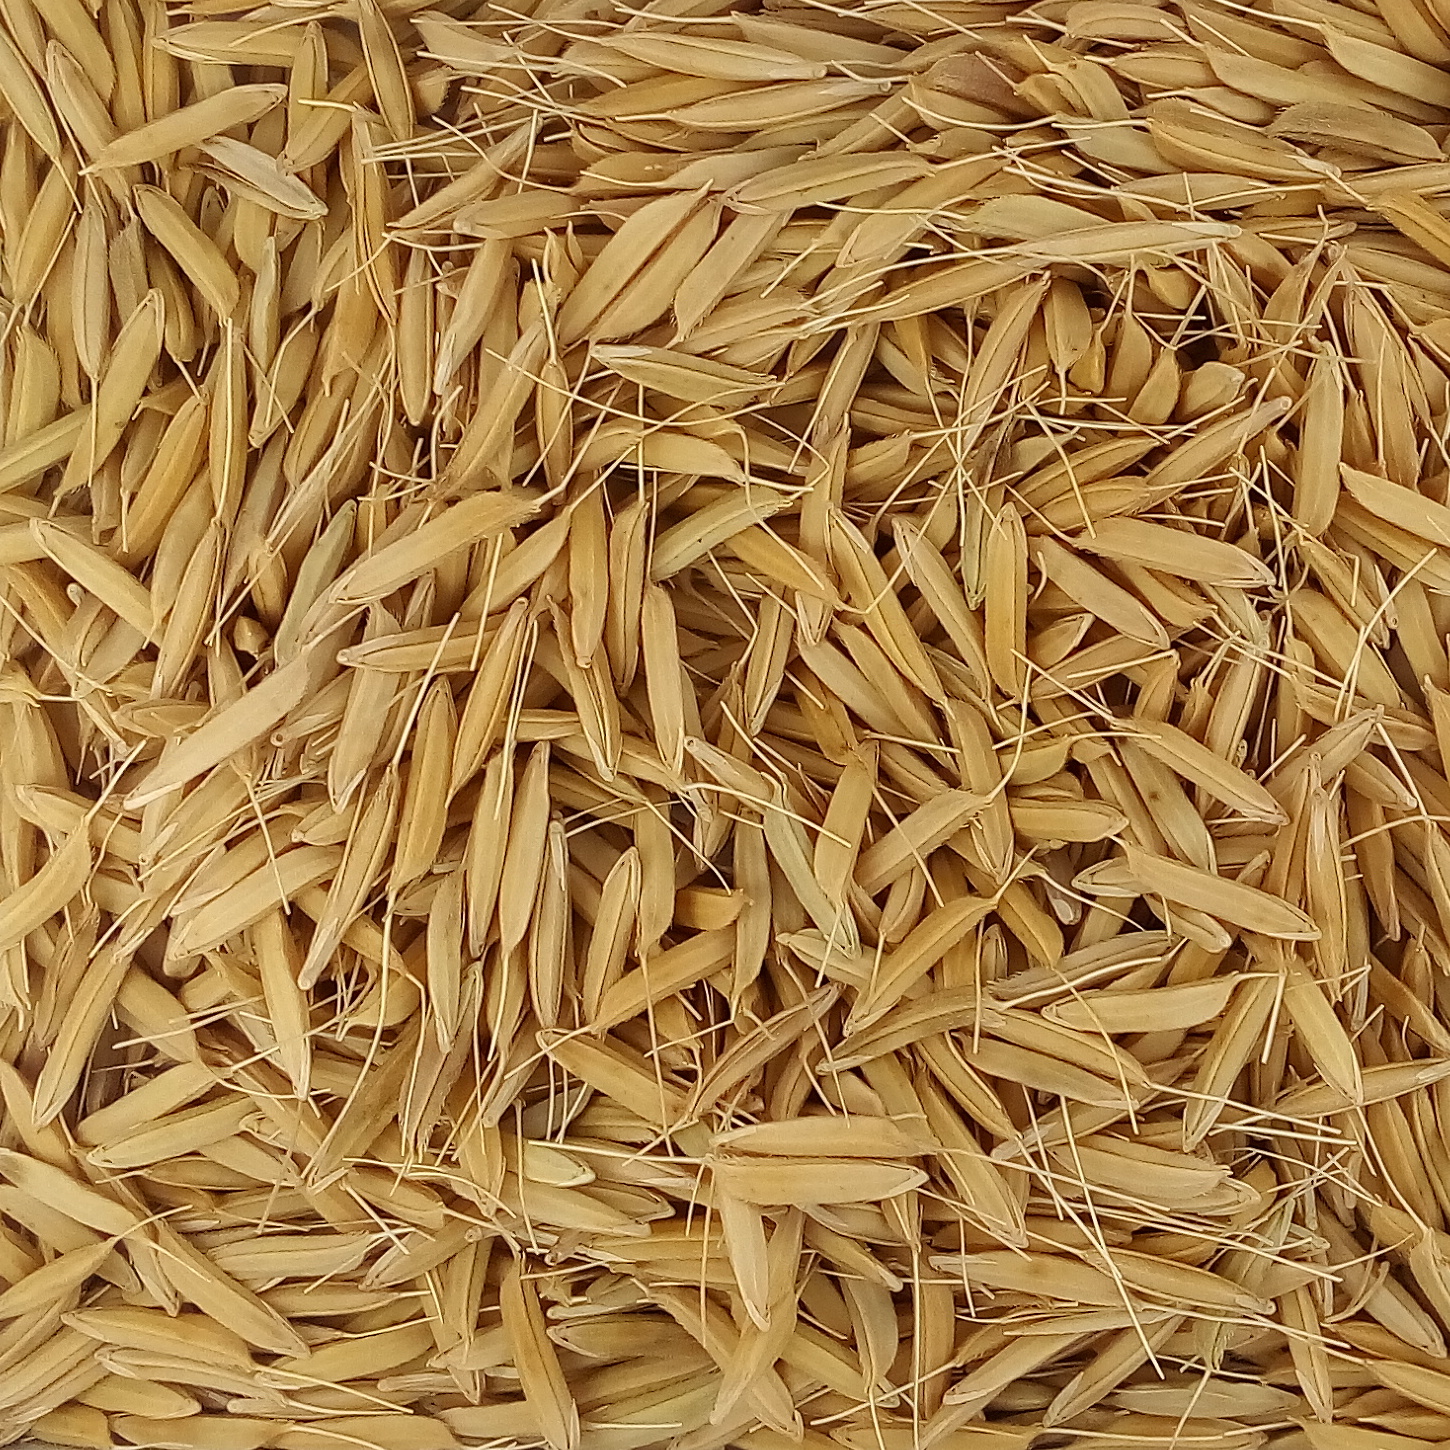
Rice seed variety: PB1